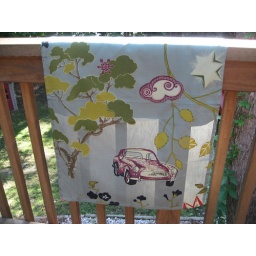
Katy included this super-cool kitchen towel in a recent swap package. I love it!